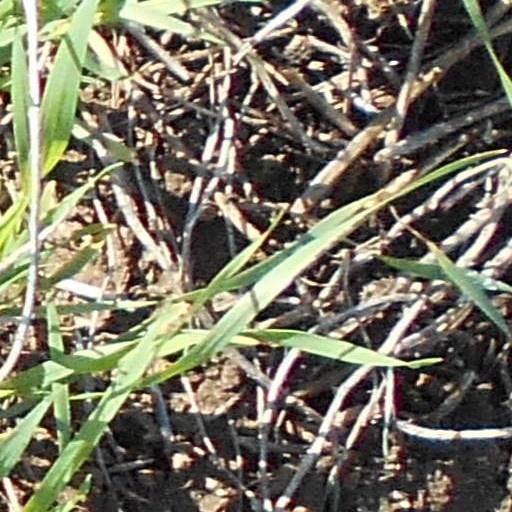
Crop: wheat